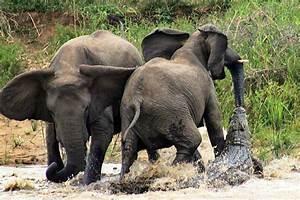
elephant